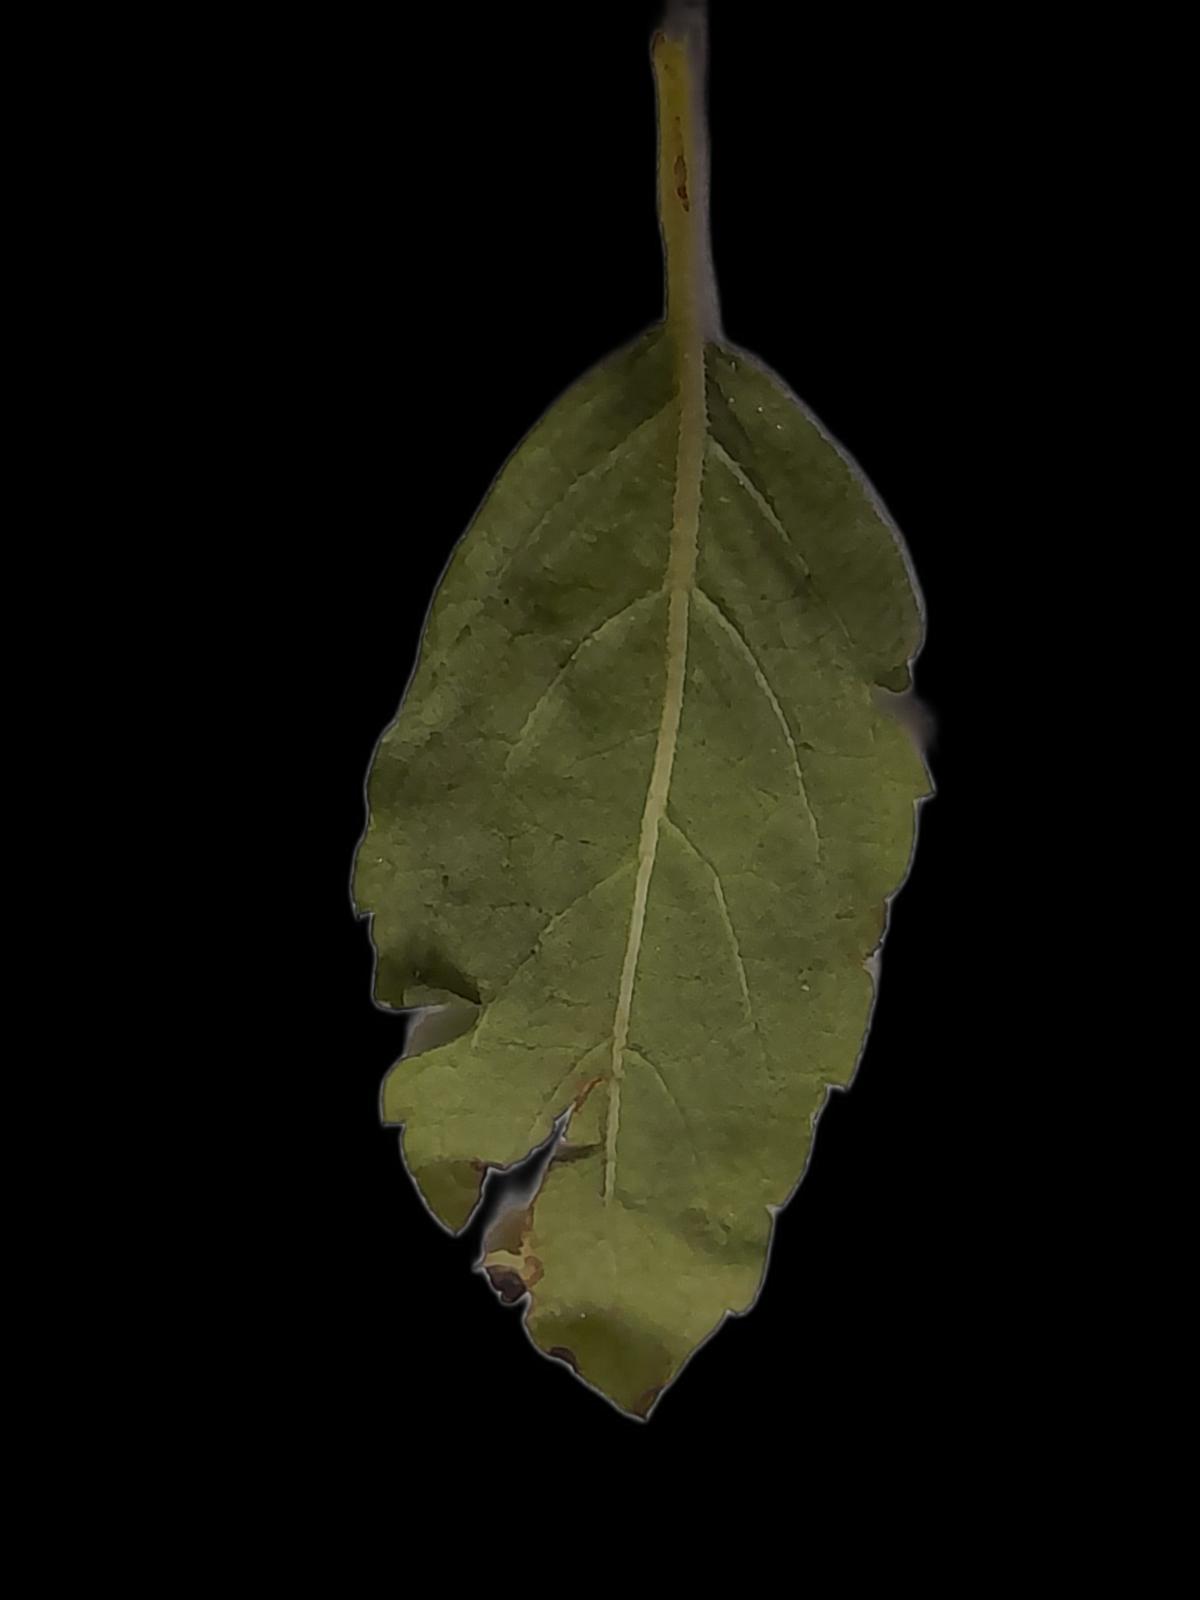
Plant: Tulsi